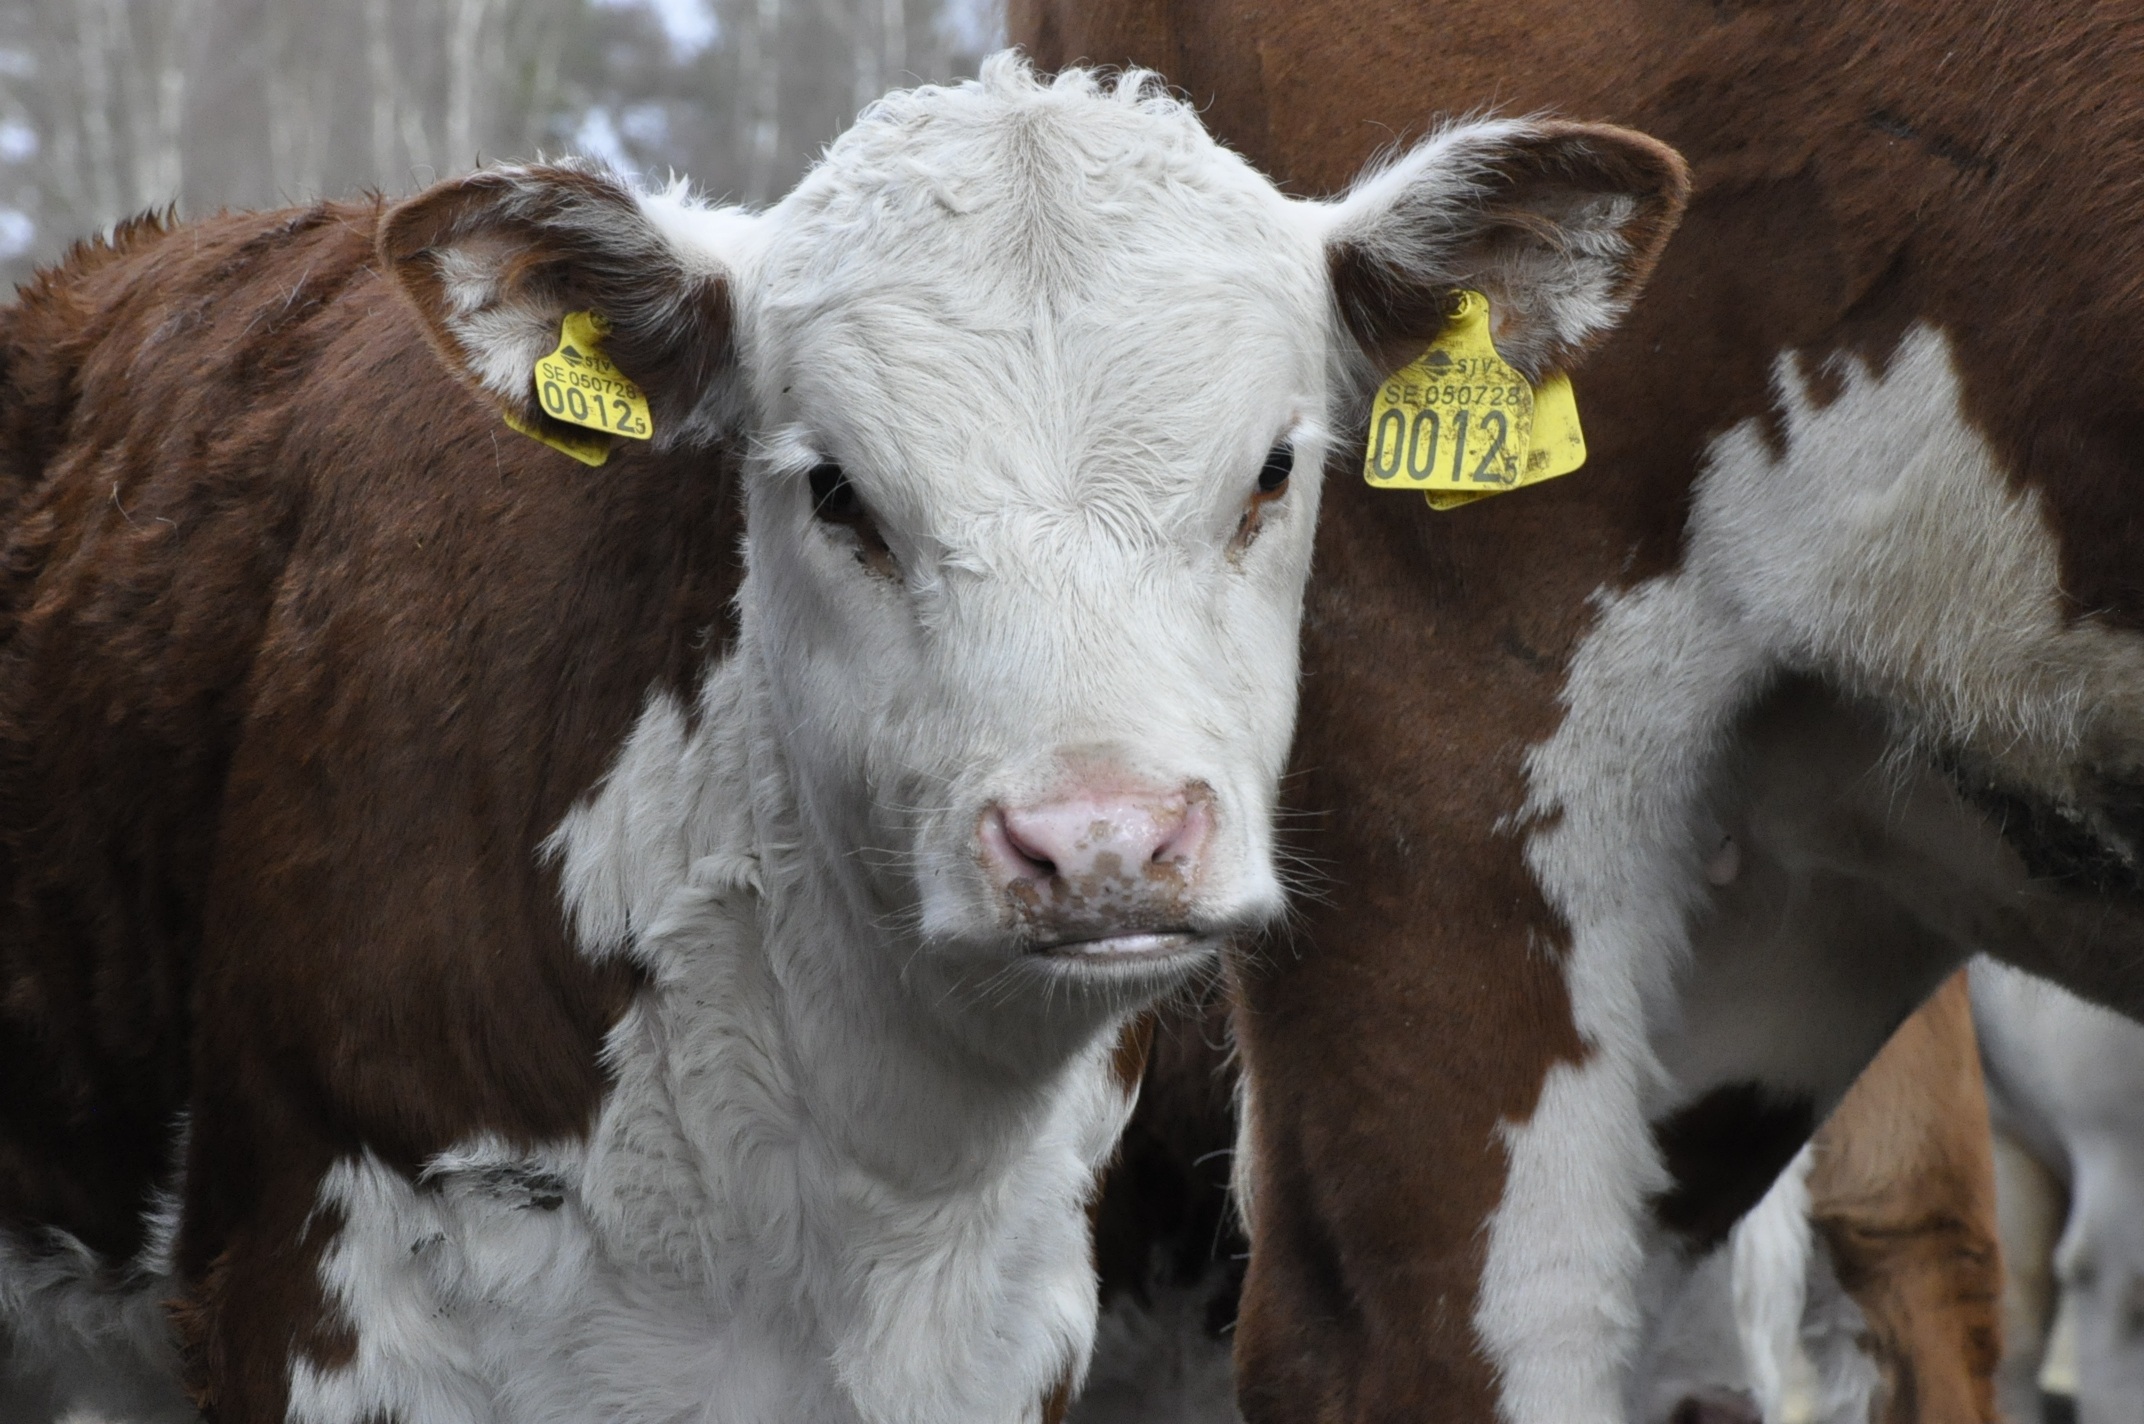
cow, pasture, mammal, bovine, fauna, calf, vertebrate, ko, dairy cow, cattle like mammal, cow goat family